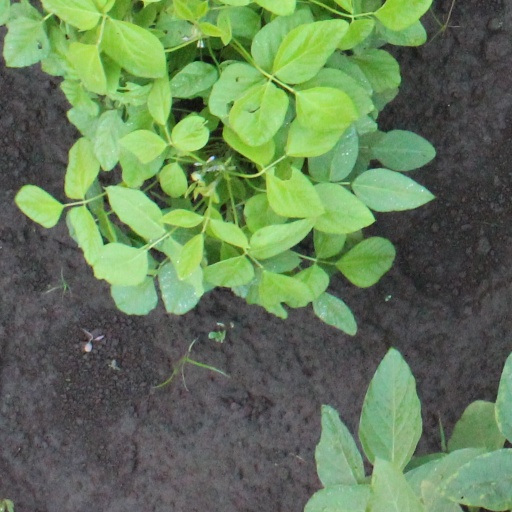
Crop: soybean